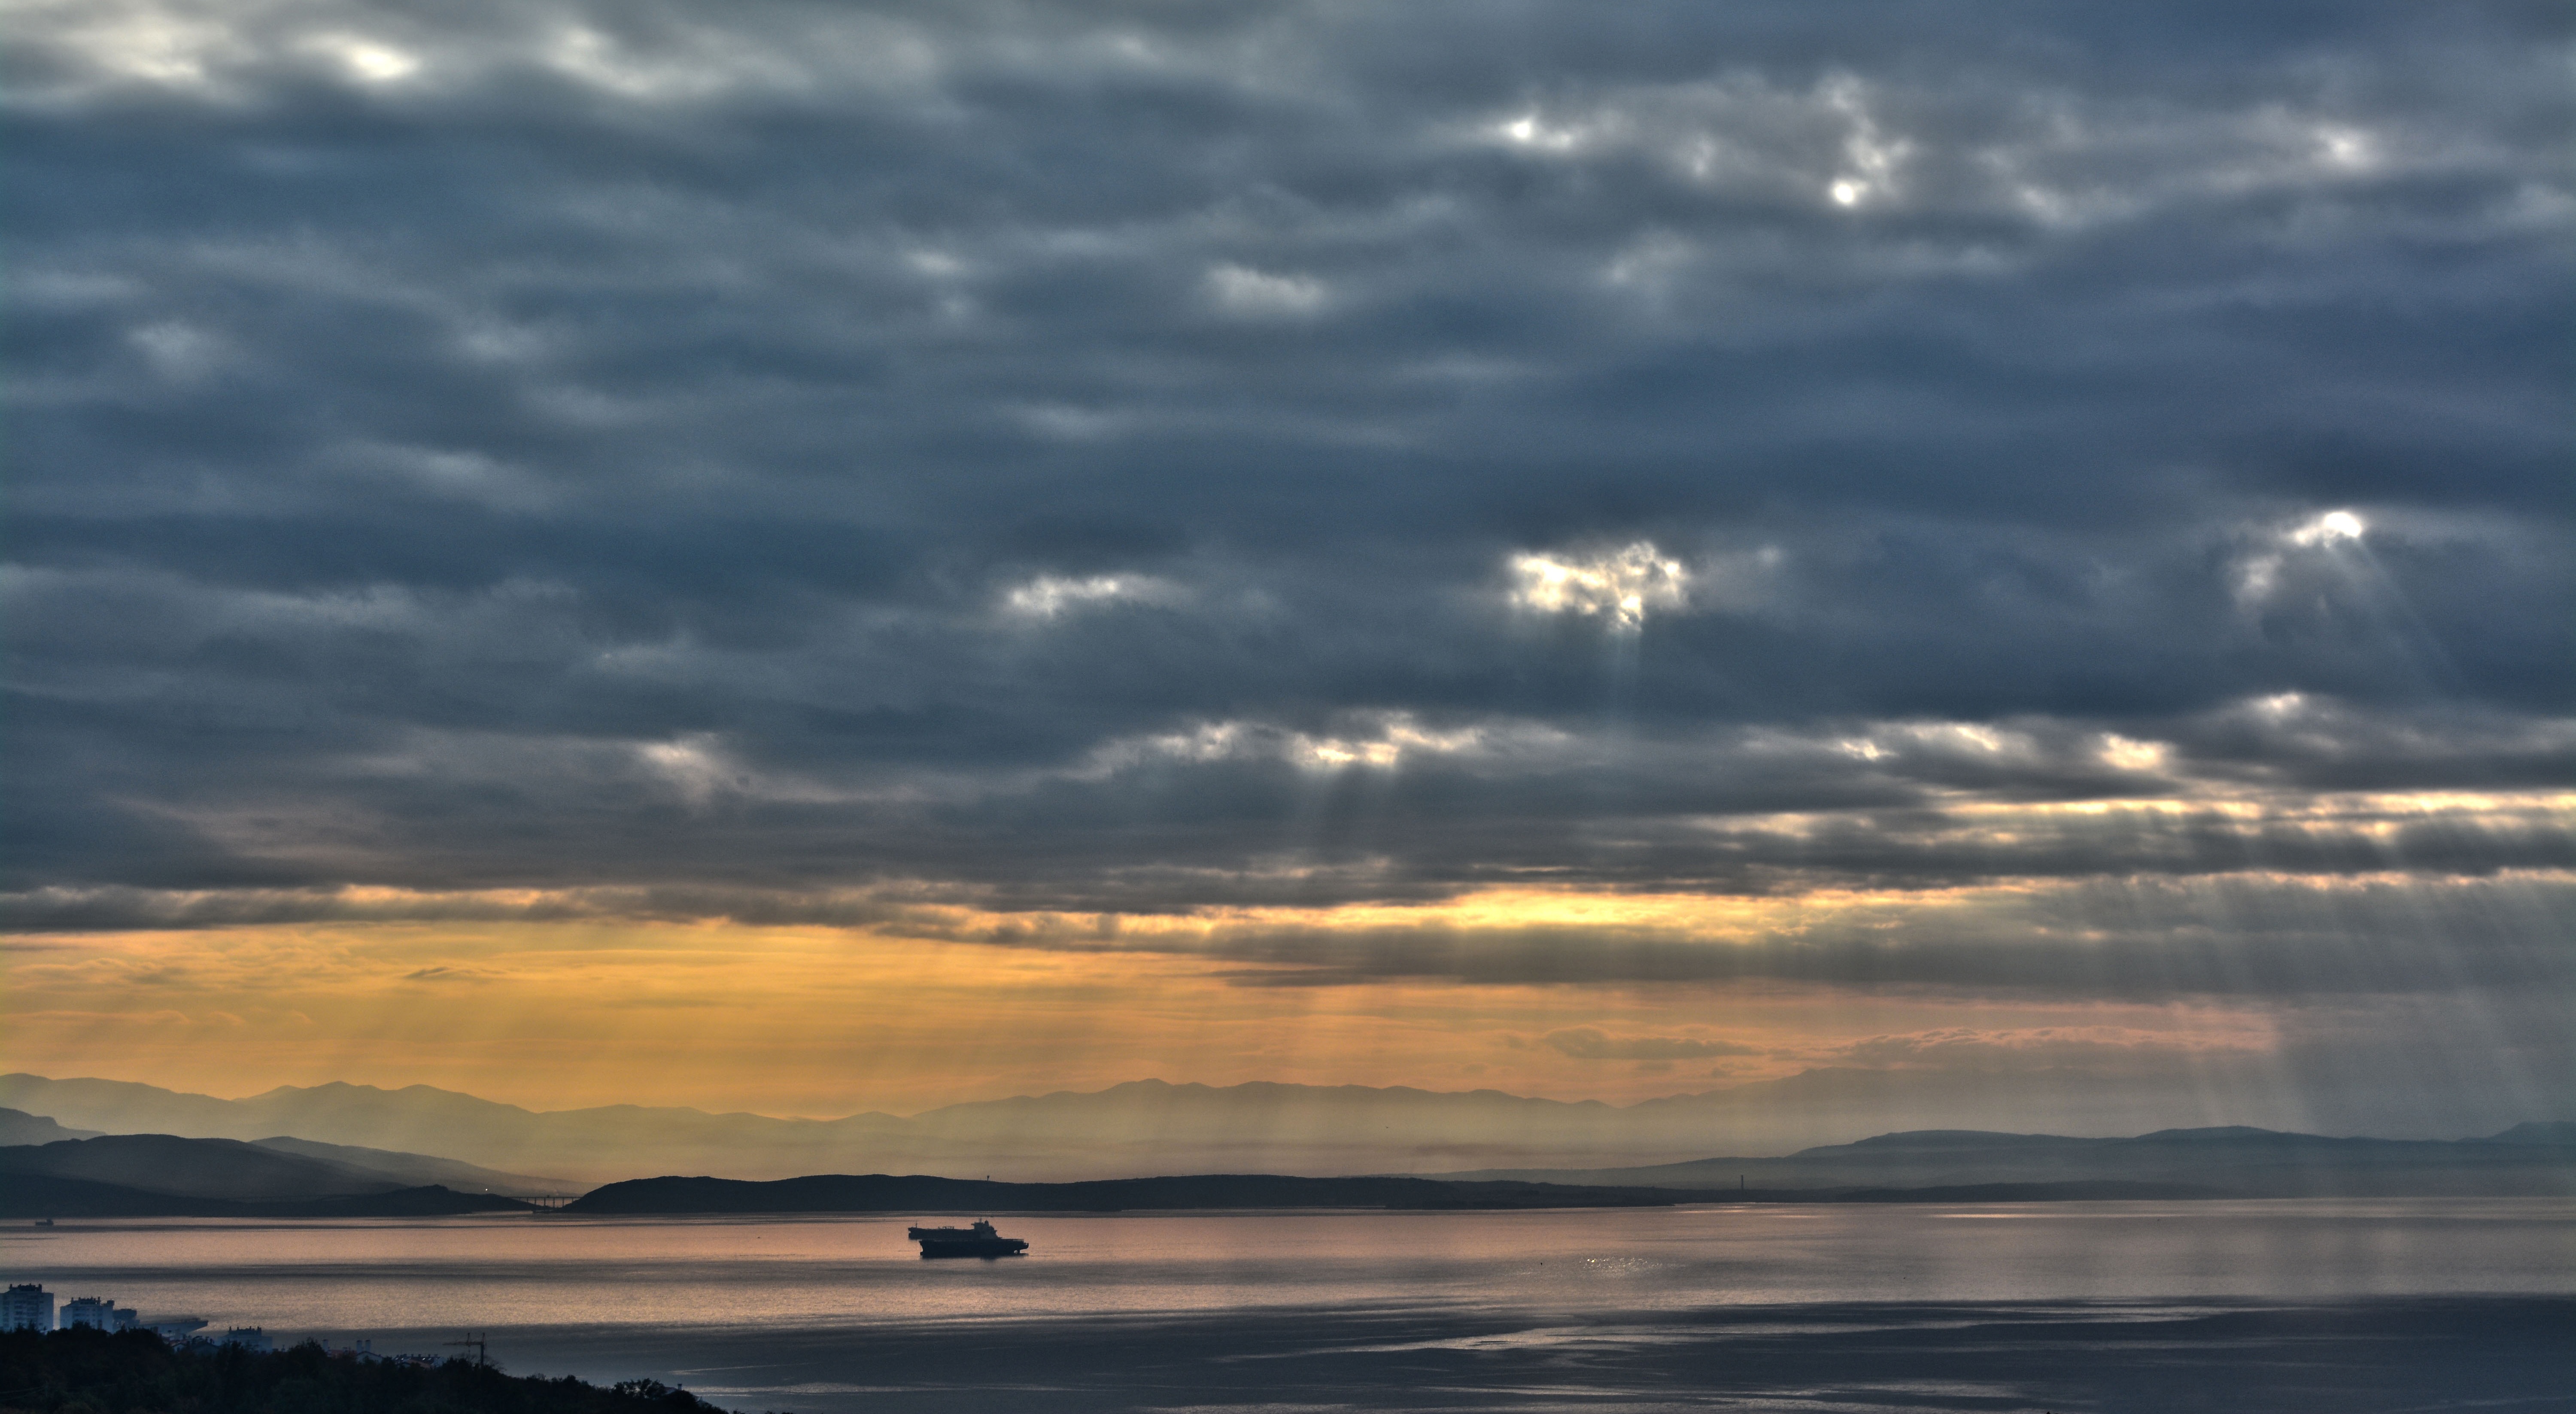
sea, coast, water, outdoor, ocean, horizon, cloud, sky, sunrise, sunset, sunlight, morning, wave, dawn, ship, travel, dusk, evening, reflection, harbor, seacoast, loch, afterglow, meteorological phenomenon, atmospheric phenomenon